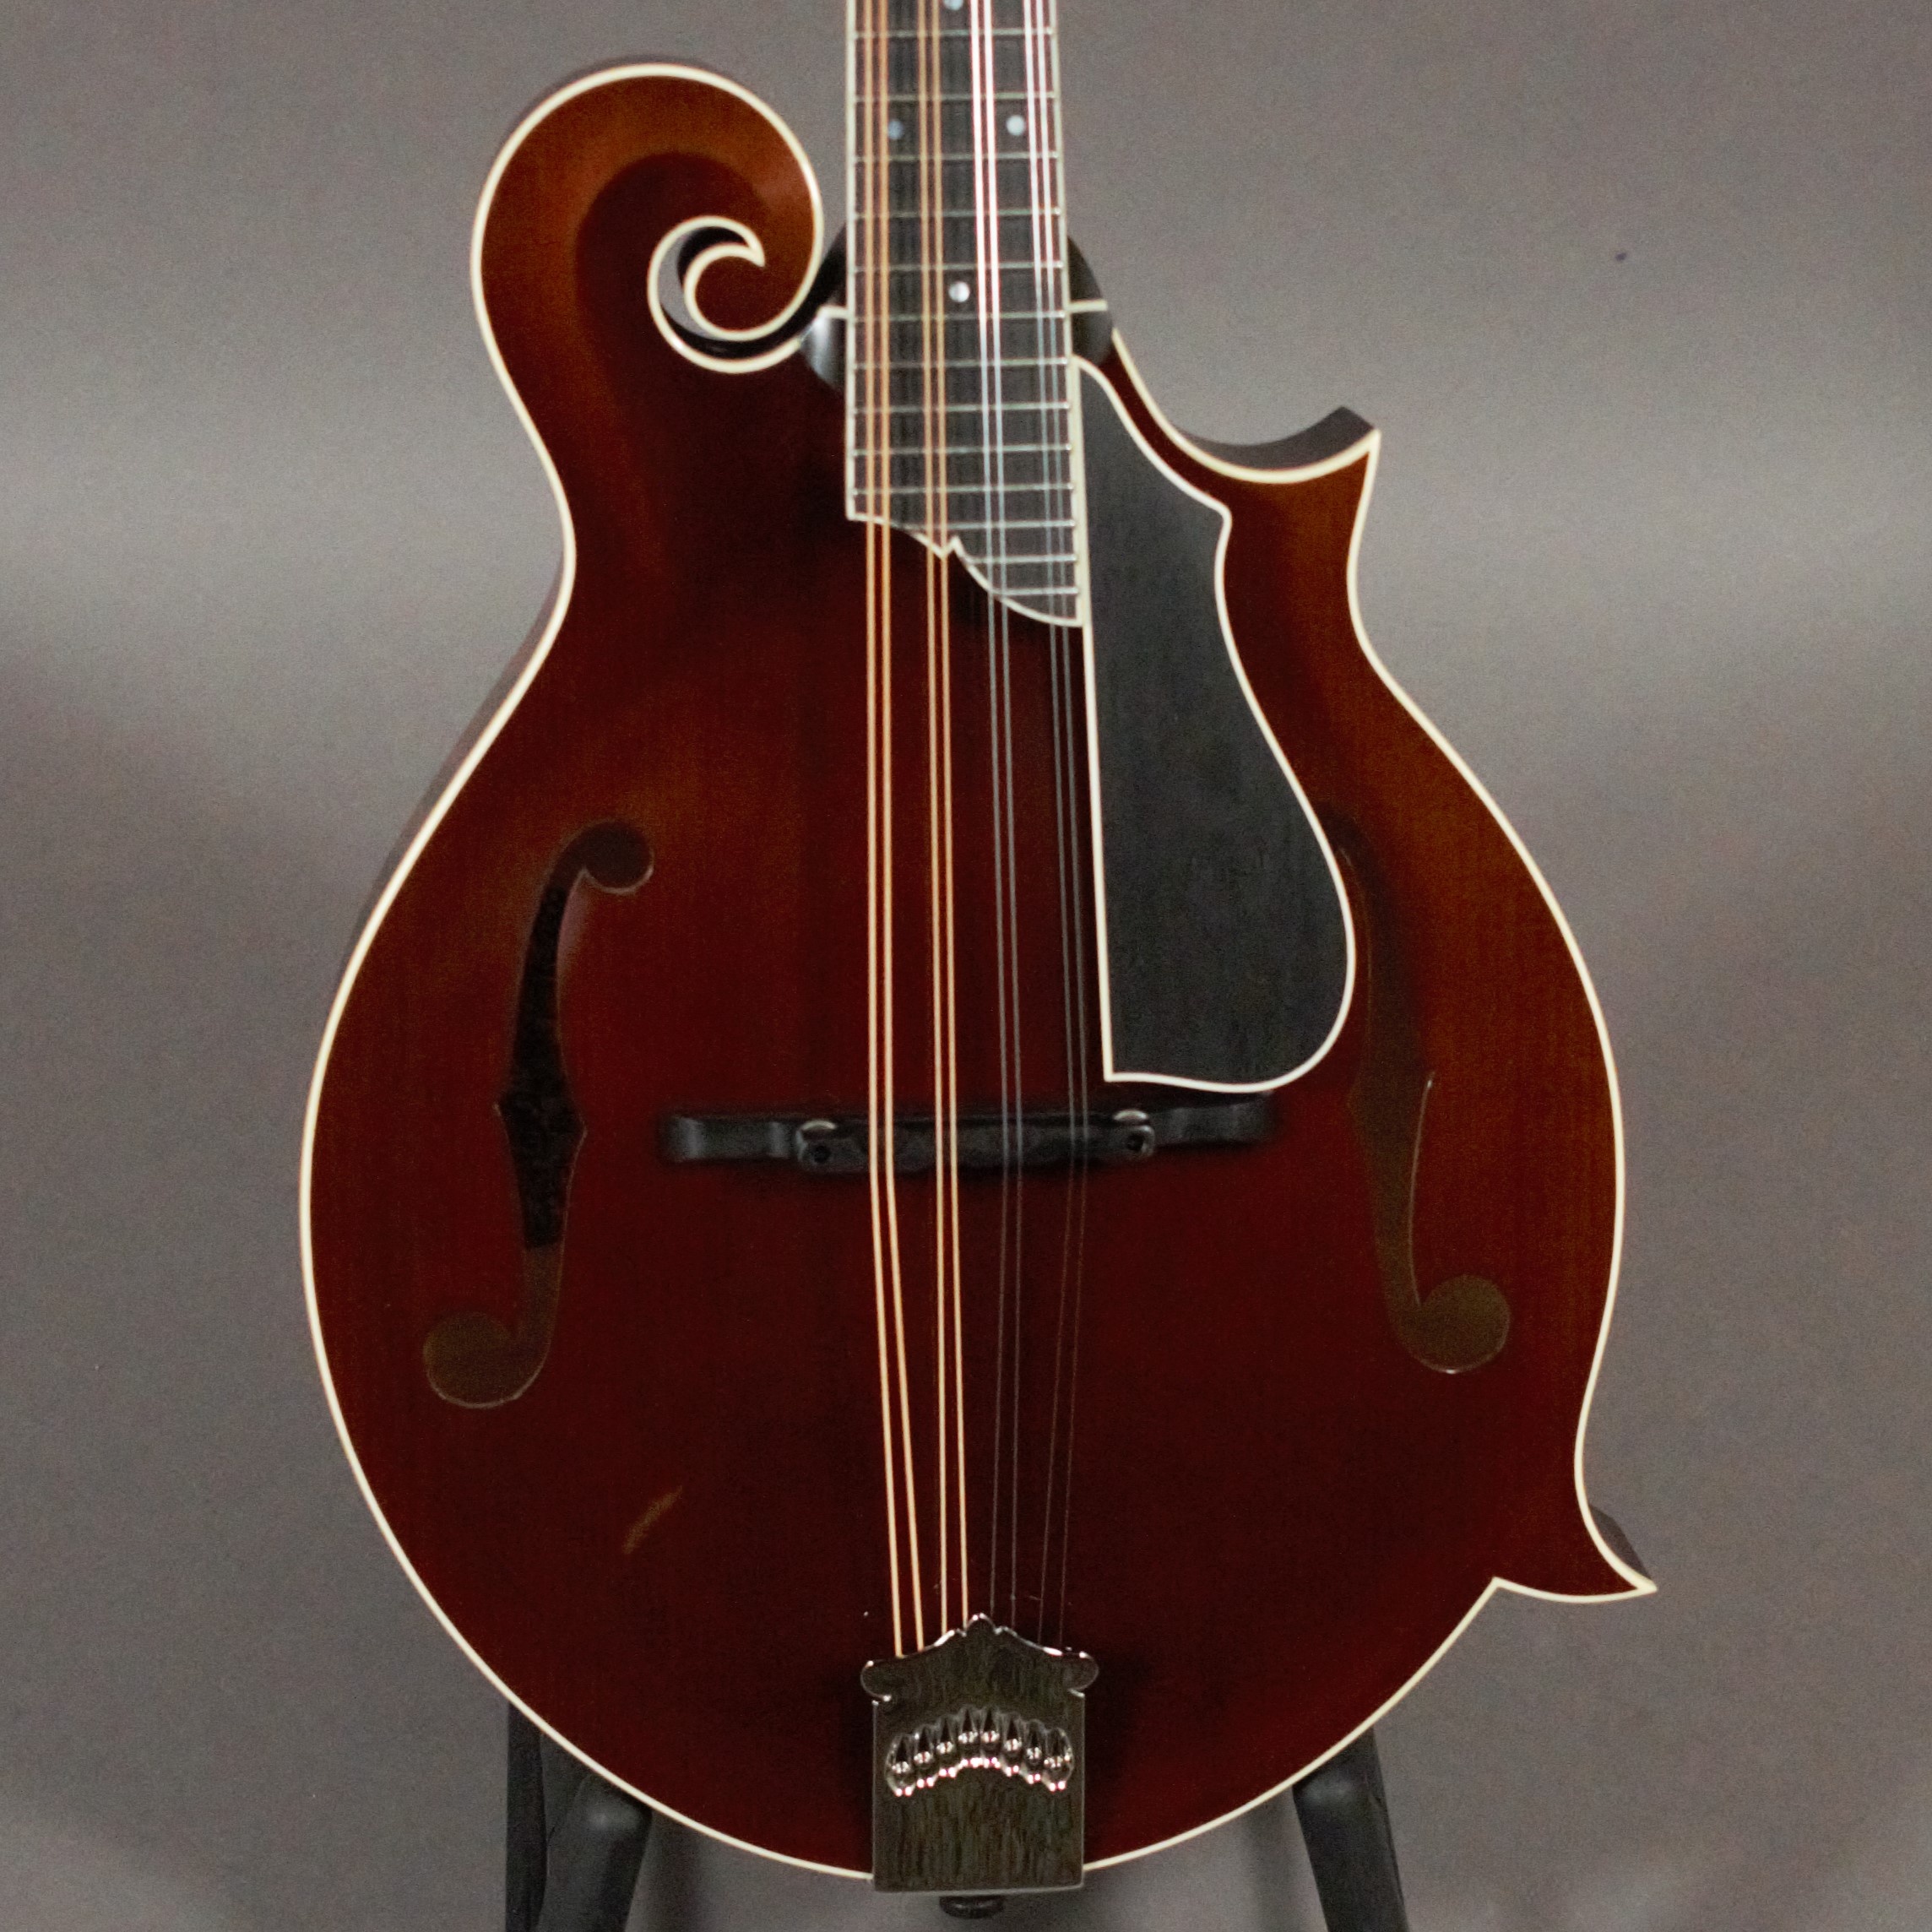
Collings MF Deluxe
Brand: Collings
This beautiful instrument combines a gloss top with a satin finish back and sides, creating an elegant look to accentuate the powerful woody tone one would expect from Collings. Adirondack spruce top Eastern flamed maple back and sides Ebony fingerboard, bridge and pickguard Ivoroid top and fingerboard binding 1-1/8 inch nut width 13-7/8 inch scale length Sheraton brown finish Nitrocellulose lacquer Serial Number F2309 Includes hard shell case.
Category: Arts & Entertainment > Hobbies & Creative Arts > Musical Instruments > String Instruments > Mandolins